Newton Rigg College

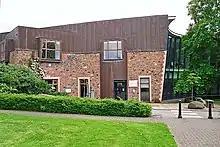
the entrance to a modern building incorporating red sandstone and large glass windows, with grass in foreground

In 2019-2020 there were 888 students, made up of 667 further education students and 221 apprentices; in 2020-2021 there were 536 students, being 440 FE students and 96 apprentices. The college taught the land-based subjects of agriculture, gamekeeping, animal and equine management, forestry, horticulture and agricultural engineering, and more general further education courses including indoor and outdoor sport, hairdressing and beauty therapy, childhood studies and health and social care.